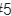
Number: 5